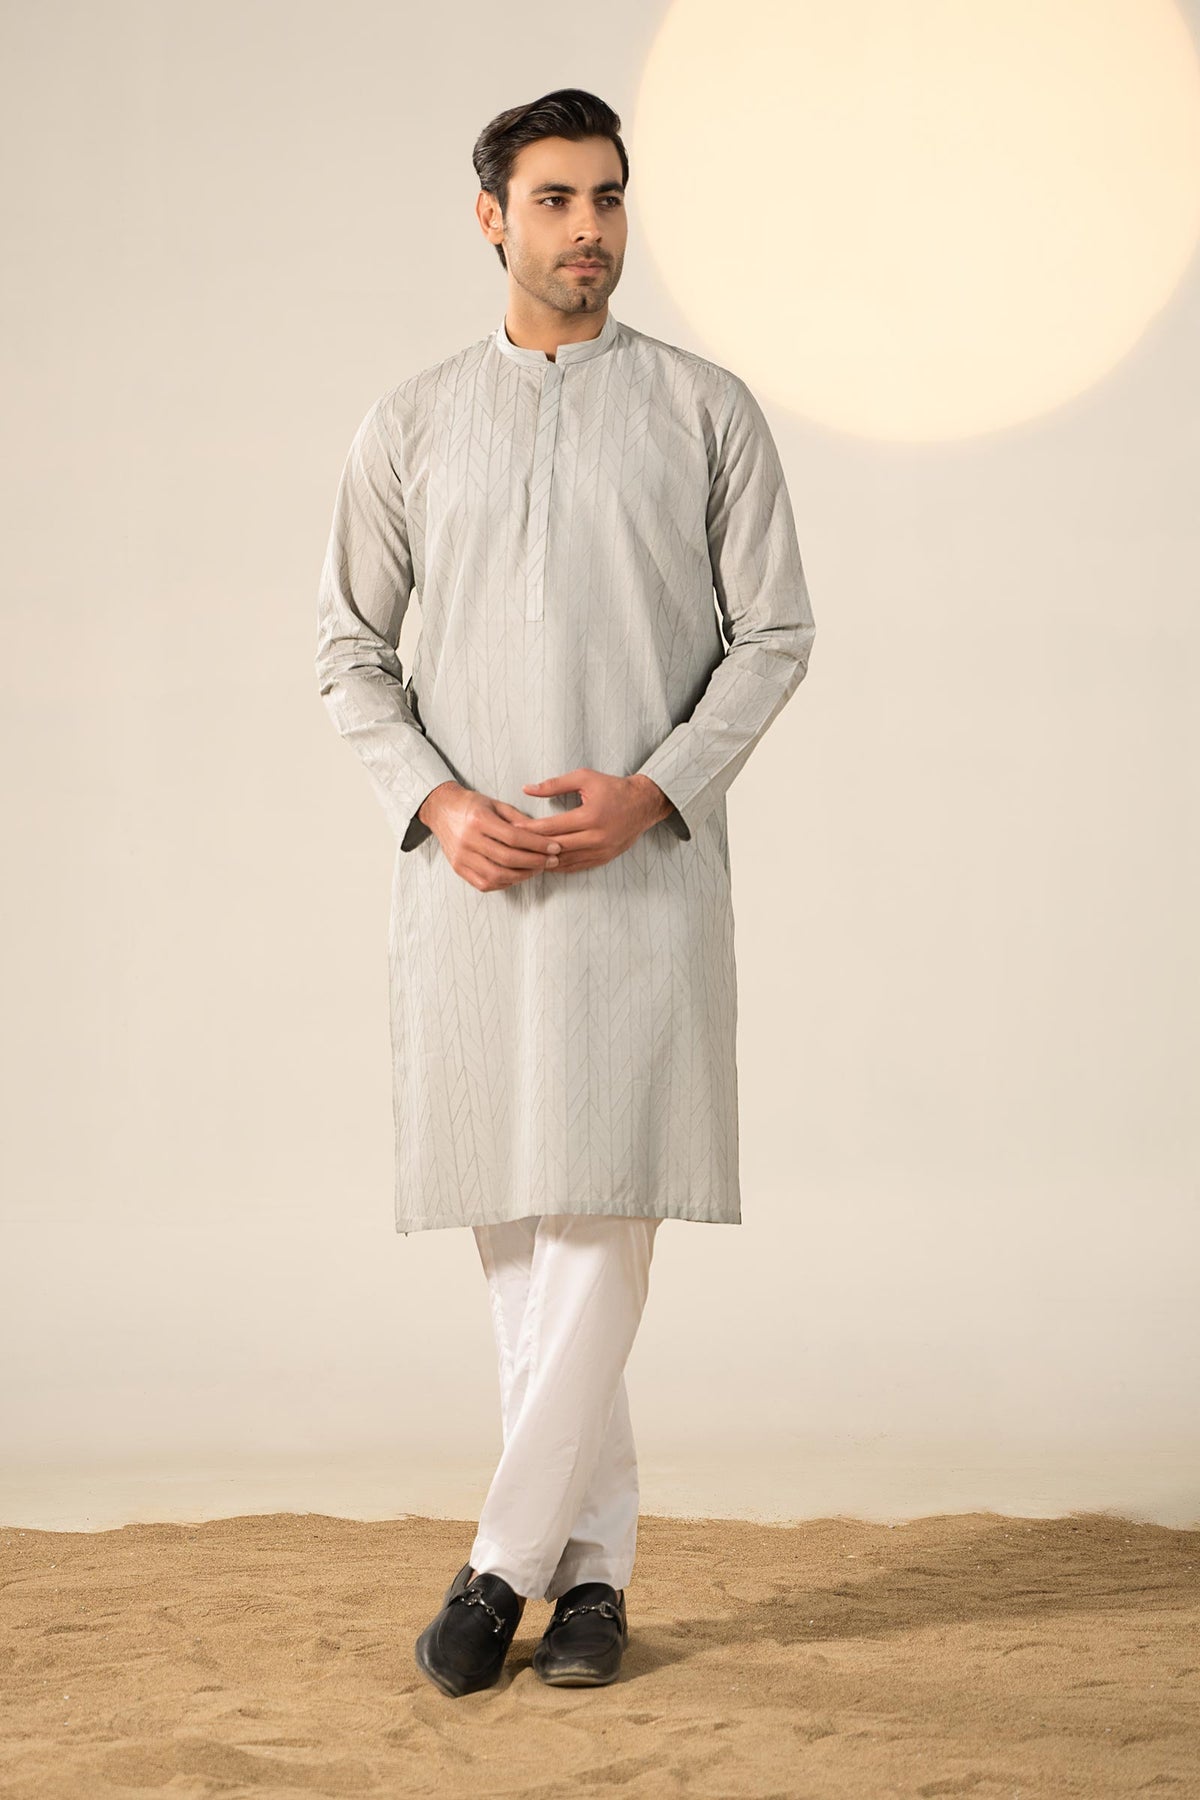
grey white kurta